Autobianchi A112

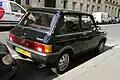
A112 Abarth rear view, seventh series.

The sportiest version was the A112 Abarth, introduced in September 1971 at the same time as the Elegant. It was prepared by the motorsports division of the Fiat Group, at first with a 982 cc engine, obtained by increasing the stroke, coupled to a sporting exhaust, a twin-choke carburetor, and a different camshaft. In 1975, displacement was increased to 1,050 cc, while power climbed from 58 HP to 70 HP at 6600 rpm, for a weight of only . The two engines were offered in parallel until production of the smaller unit ended in late 1976. The 1975 model was also the first A112 to use a (optional) five-speed manual gearbox. These changes turned the A112 into a nervous machine, much admired by young performance enthusiasts.